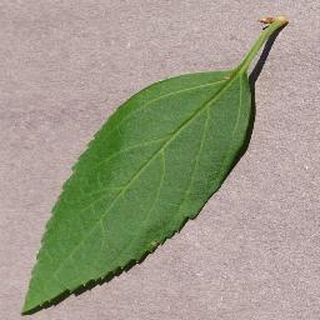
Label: healthy_cherry